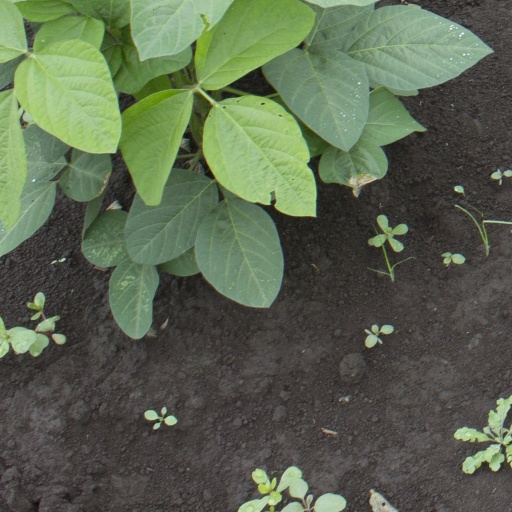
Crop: soybean